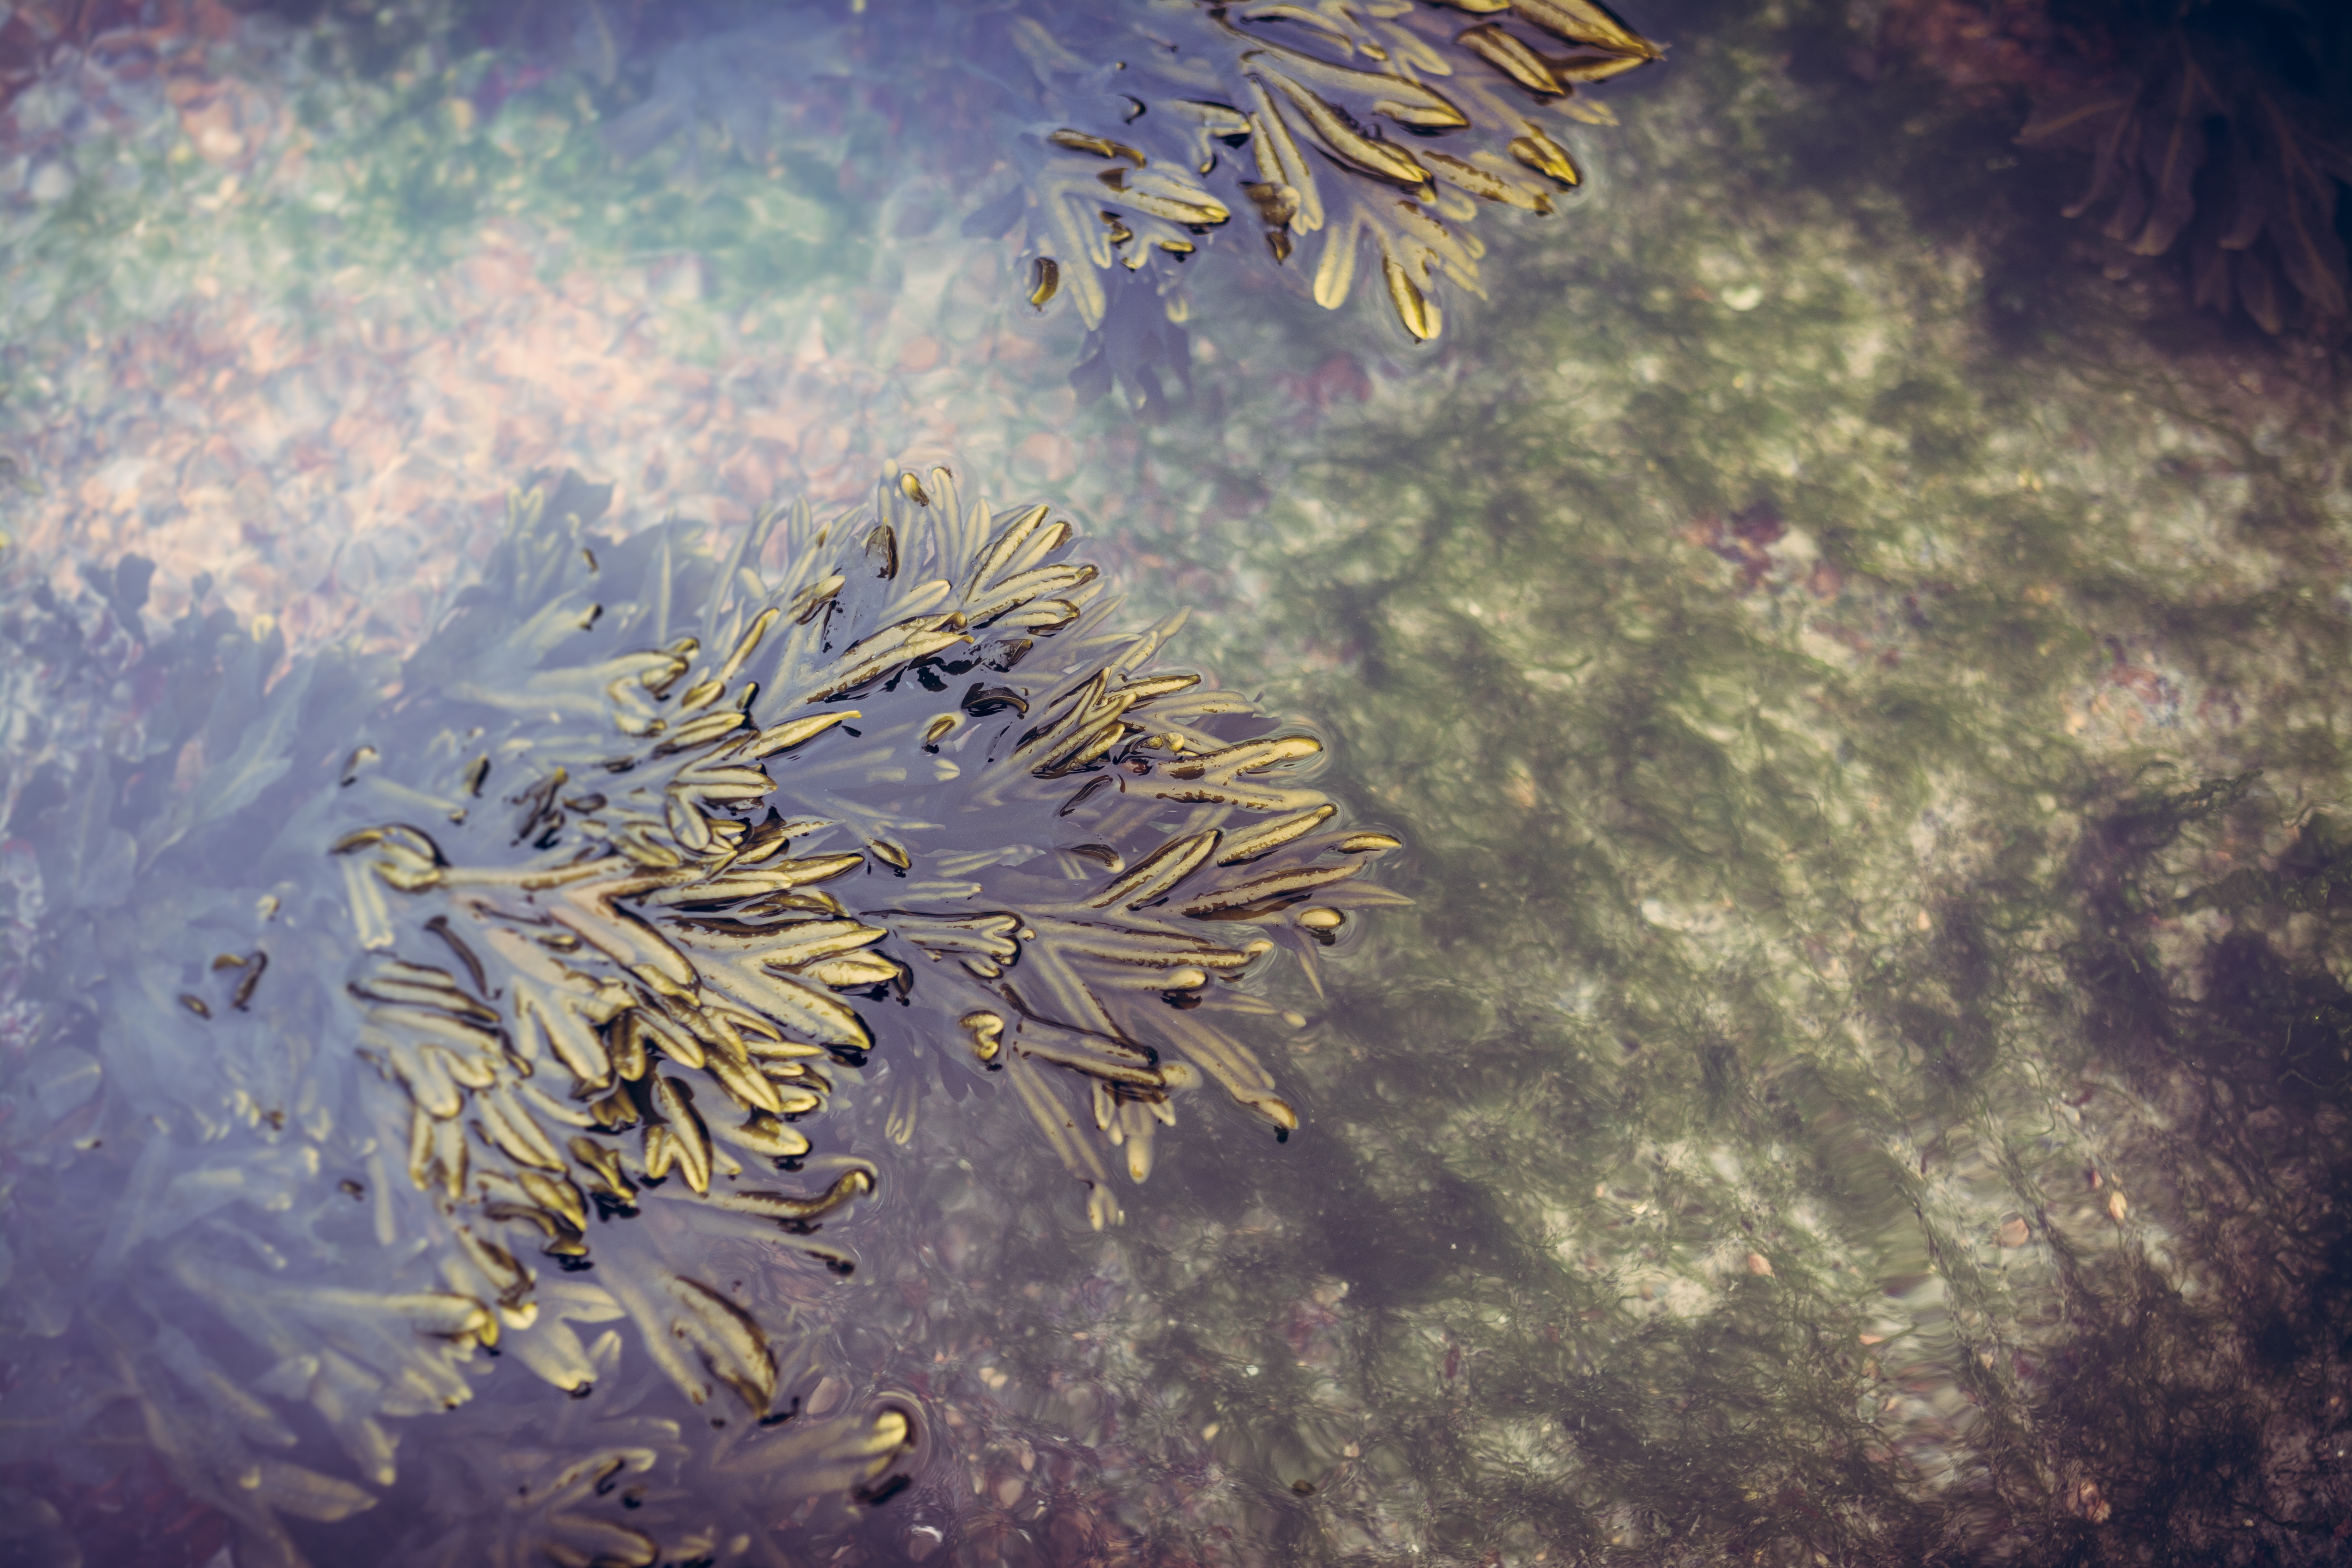
sea, water, nature, grass, sand, ocean, plant, flower, lake, underwater, environment, green, macro, biology, natural, seaweed, botany, blue, aquatic, botanical, coral, life, reef, weed, algae, aquarium, marine, ecosystem, alga, macro photography, organism, marine biology